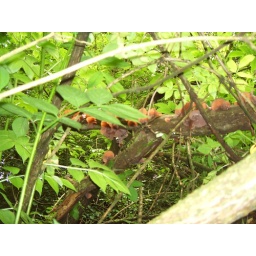
Fungi on tree near Cor river